James Clerk Maxwell Foundation

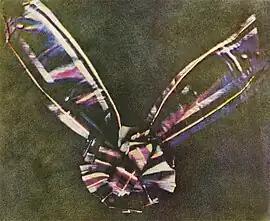
Tartan Ribbon

One of Maxwell’s major technical advances is the first full colour projected image produced at a time when only black-and-white photography was known. The projection of this coloured image on a screen was famously demonstrated in 1861 at Faraday's Royal Institution in London. In this, the foundation of virtually all practical colour processes, he made three black-and-white photographic plates which were photographed through red, green and blue filters respectively. He then used three magic lanterns to superimpose these three black-and-white images, each projected through the same red, green and blue filters, to produce the first colour image of the ‘tartan ribbon’. This production of colour images is still used today in printing, digital cameras, televisions, and computers.